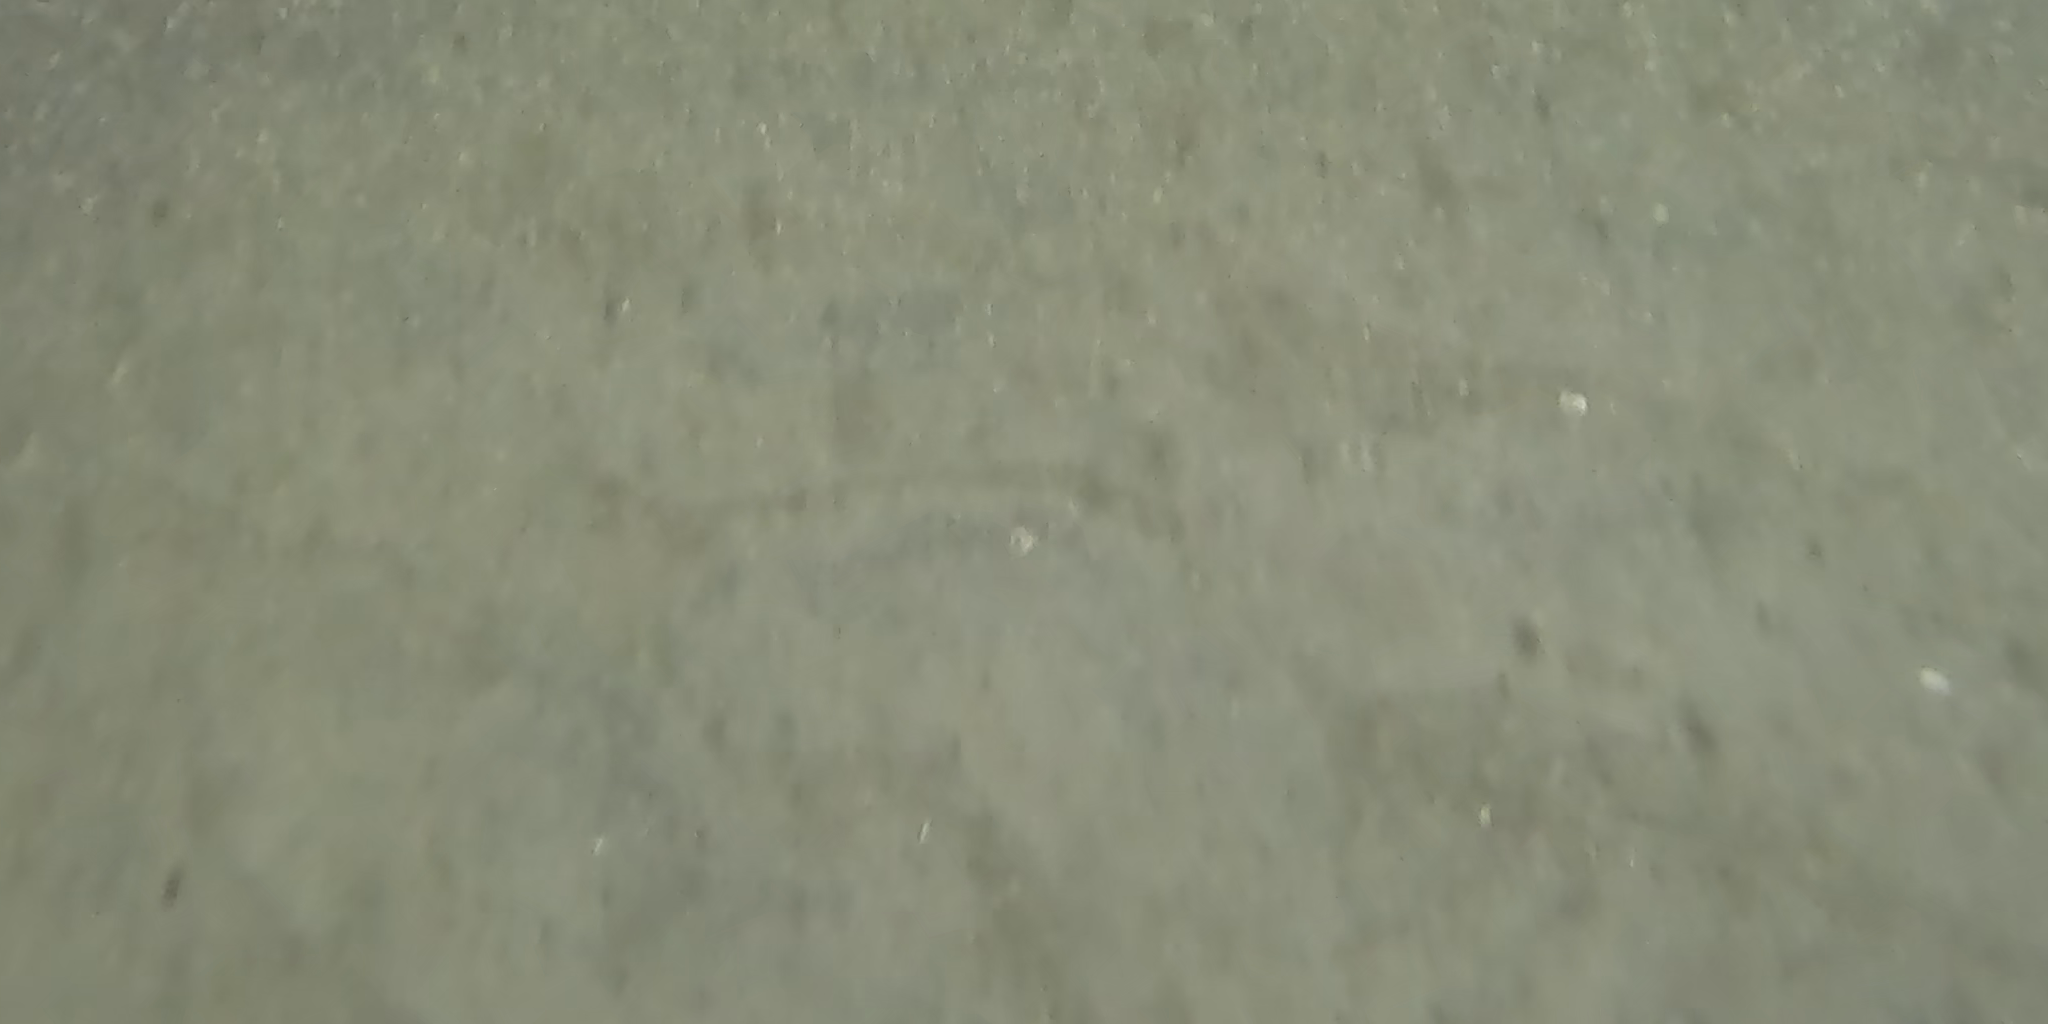
Seabed habitat: sand